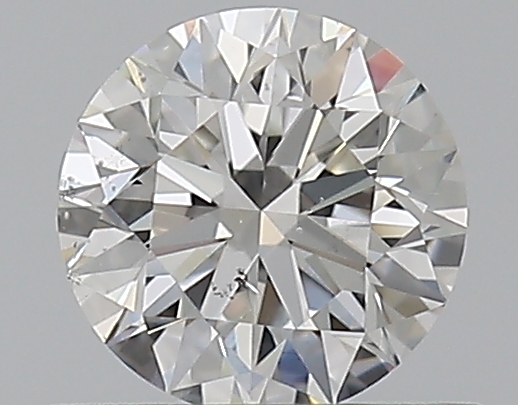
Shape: round
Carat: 0.5
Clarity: SI1
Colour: F
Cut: EX
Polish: EX
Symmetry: EX
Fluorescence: N
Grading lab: GIA
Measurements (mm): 5.07 x 5.09 x 3.17